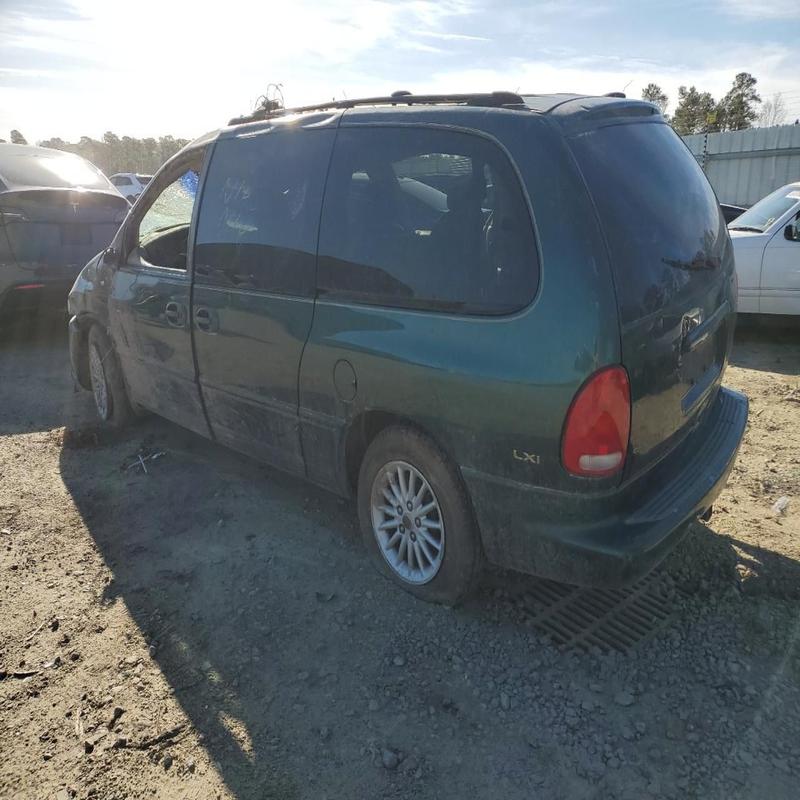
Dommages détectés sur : aile avant droite, porte avant droite, porte arrière droite, porte arrière gauche, aile arrière droite, aile arrière gauche, malle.
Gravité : mineur